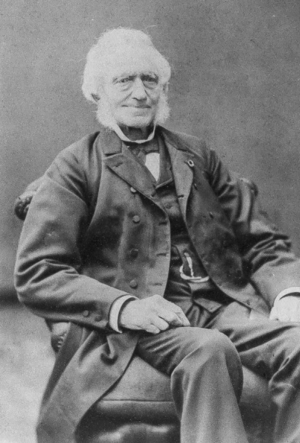
Portrait photographique de Pierre Joseph Lambrechts (1795-1889), médecin et premier bourgmestre de Hoboken après l'independance belge. Il était le beau-père de Guillaume Delcourt (1825-1898), navigateur belge.
Hoboken est un district de la ville belge d'Anvers, sur la rive droite de l'Escaut. Anvers est la seule commune du pays à être divisée en districts. En 1873, Cockerill-Sambre y a établi un chantier naval.